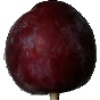
Label: Plum 1